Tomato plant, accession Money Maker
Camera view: tilt-top (135 deg); turntable rotation: 0 degrees
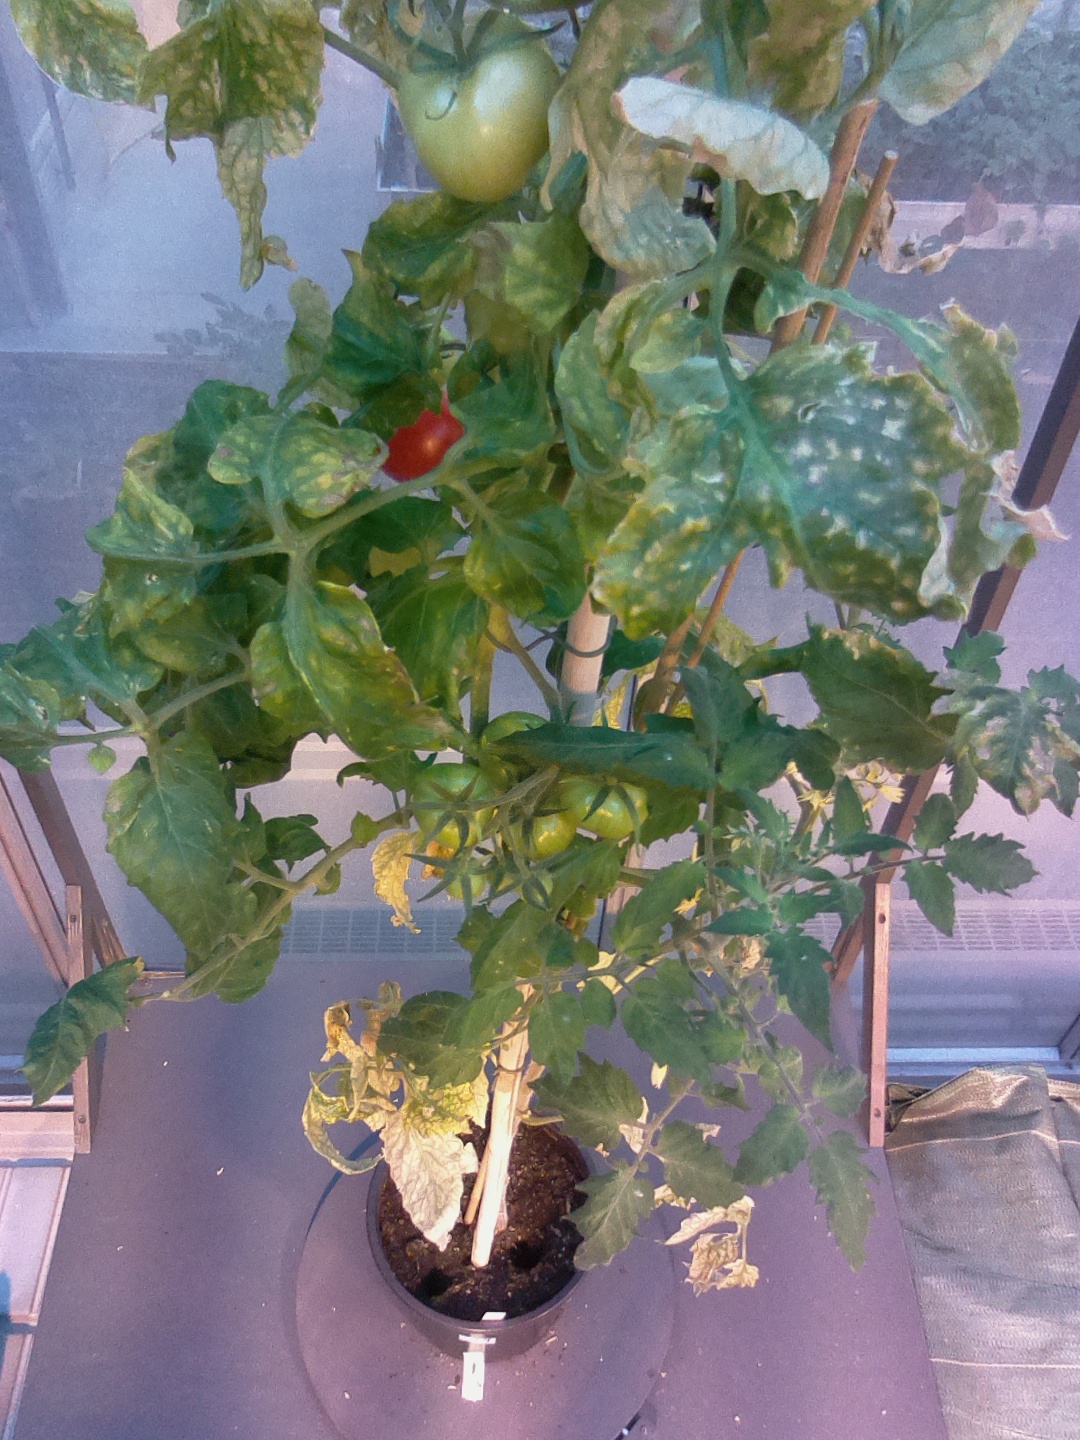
BBCH growth stage 81: 10%-20% of fruits show typical fully ripe color